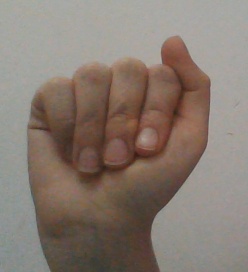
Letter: saad